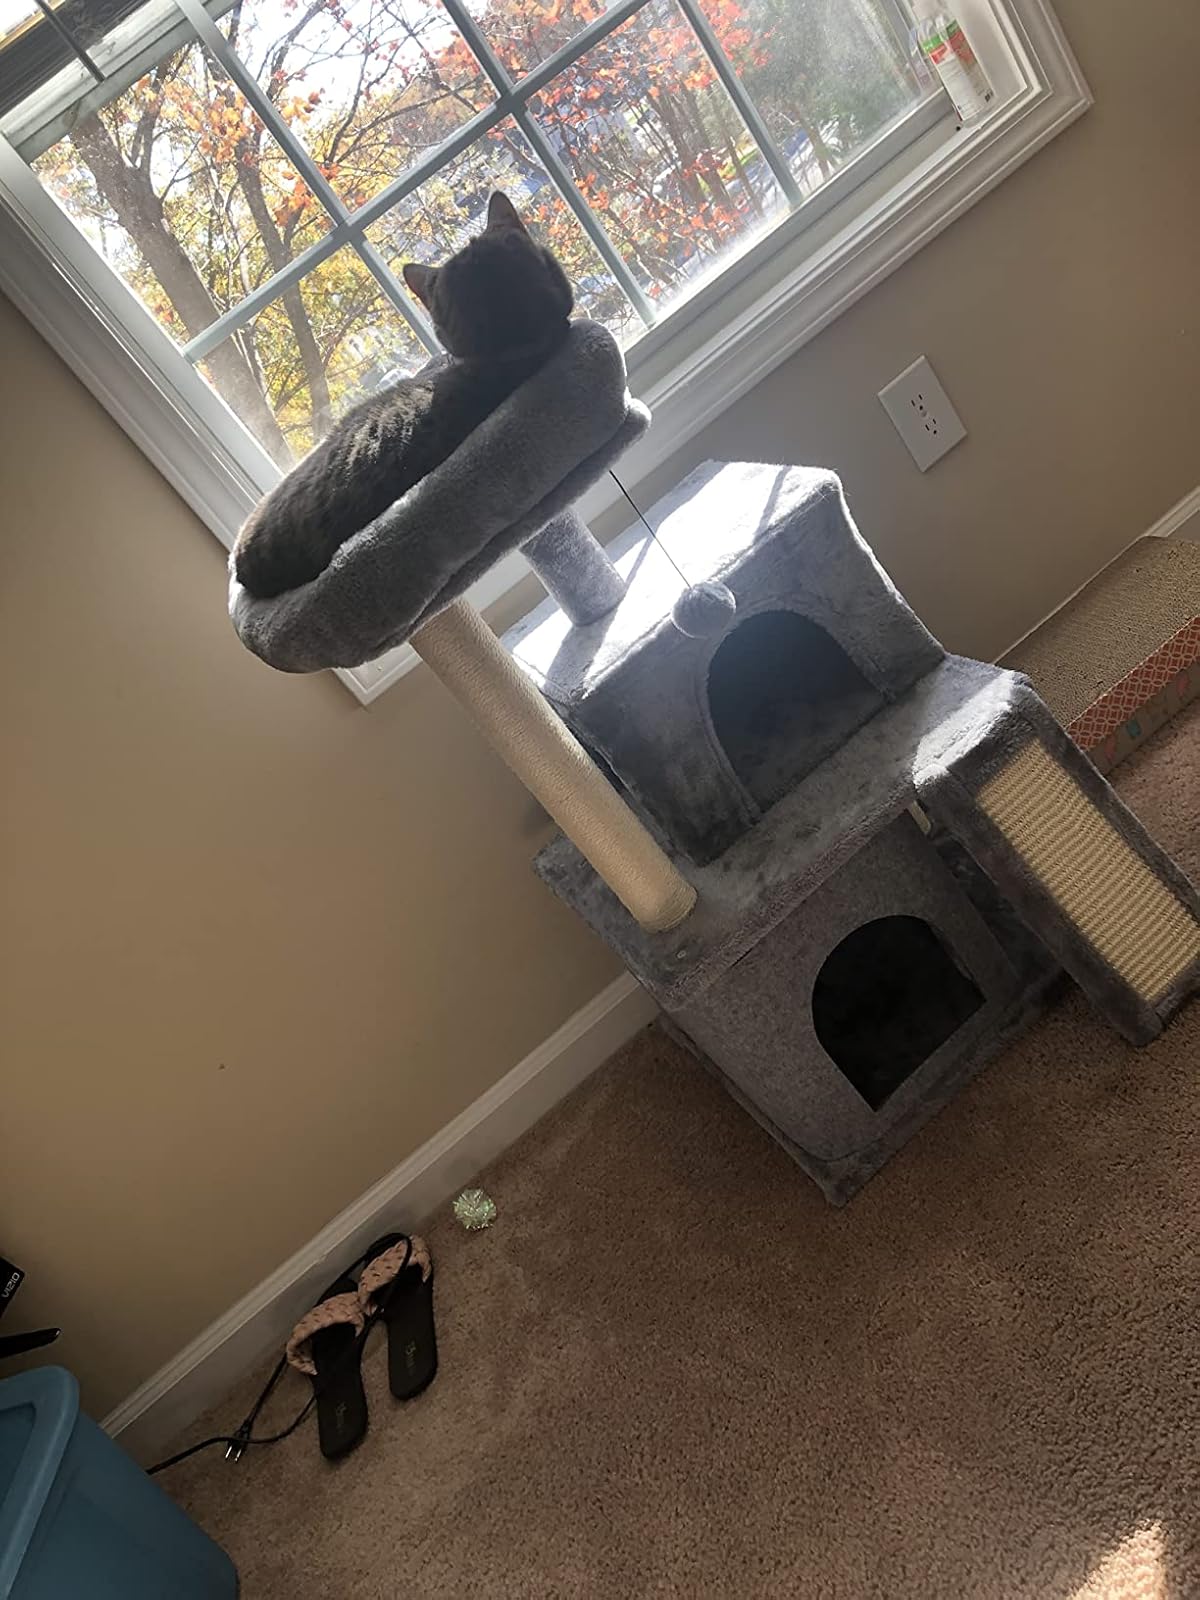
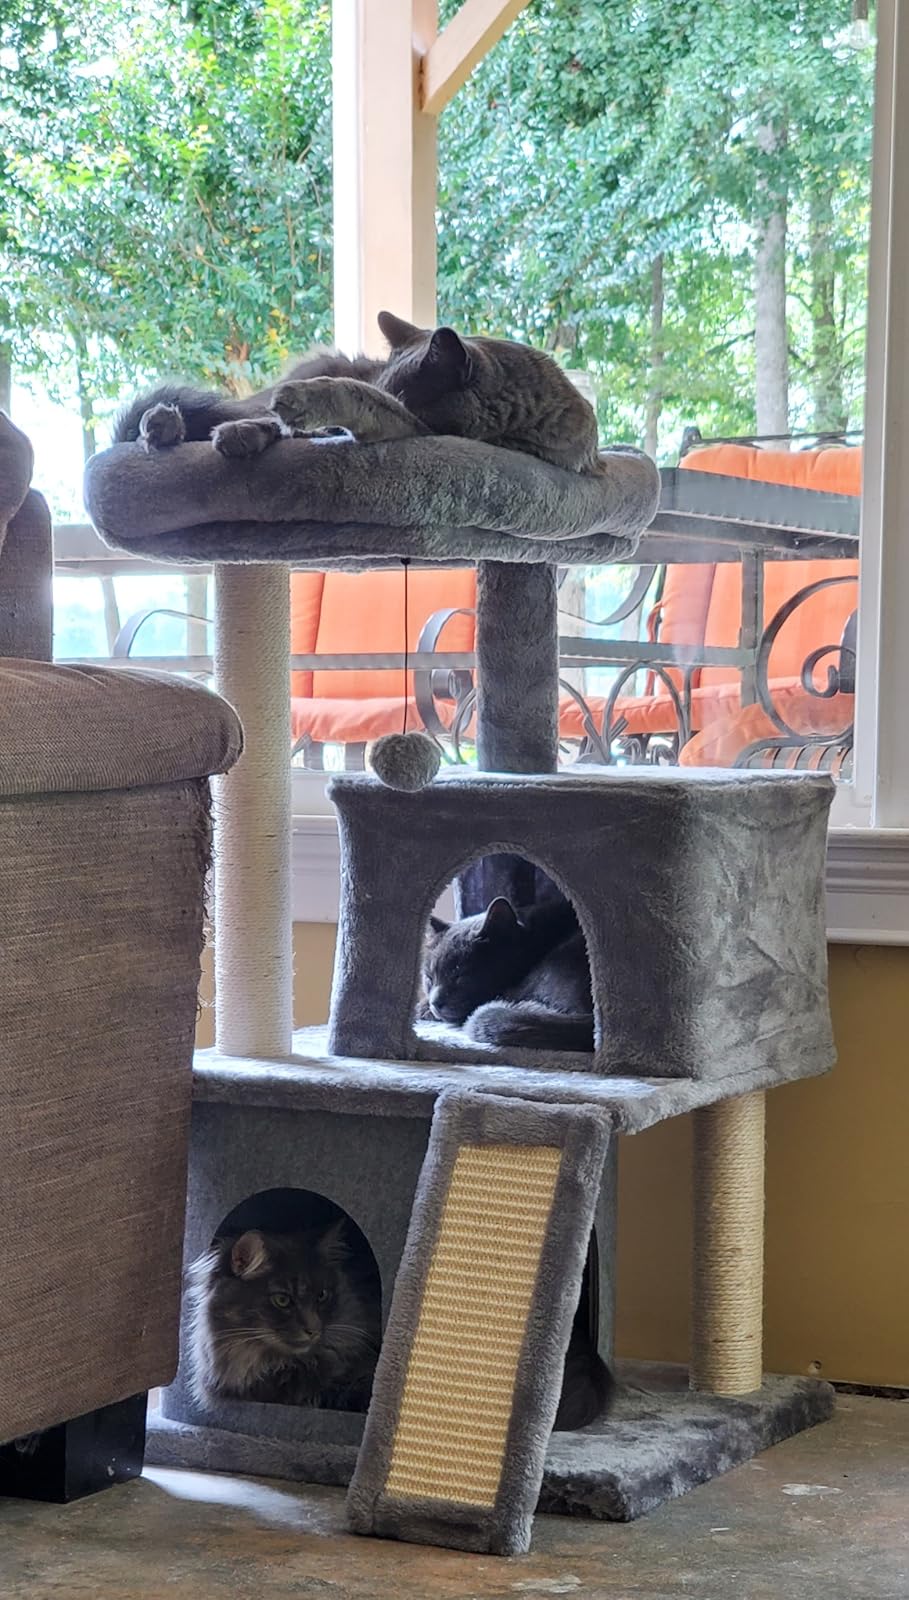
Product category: items_cat tree
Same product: yes